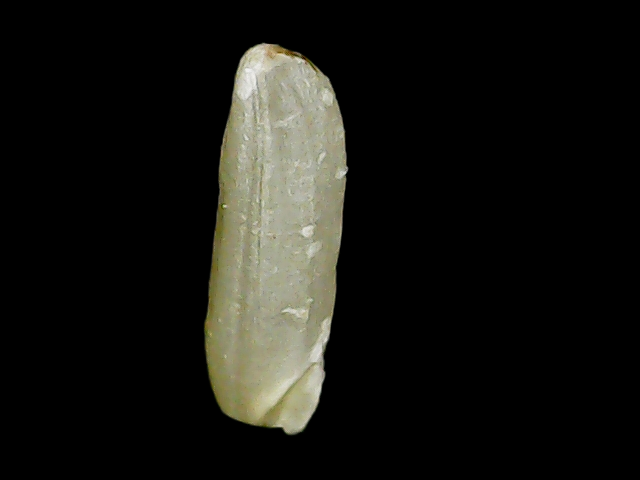
Rice variety: Binadhan26